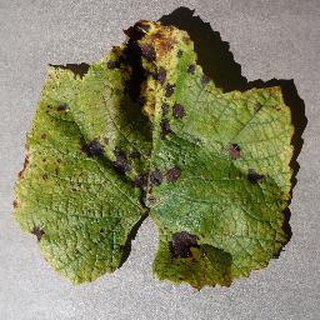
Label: grape_leaf_blight